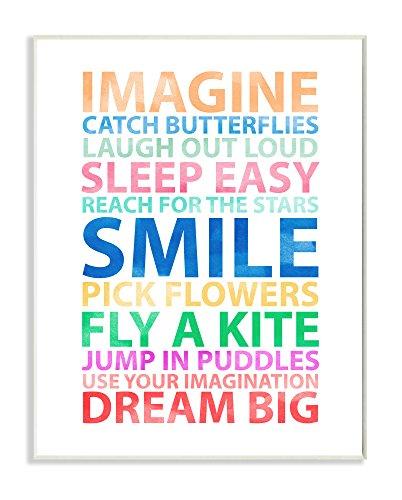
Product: The Kids Room by Stupell "Imagine, Smile, Dream Big" Wall Plaque Art
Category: Baby Products | Nursery | Décor | Wall Décor | Wall Plaques
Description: Design By Susan Newberry Designs.
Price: $22.38
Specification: ProductDimensions:10x15x0.5inches|ItemWeight:2pounds|ShippingWeight:2.4pounds(Viewshippingratesandpolicies)|Manufacturer:StupellIndustries|ASIN:B01E0699M4|Itemmodelnumber:brp-1732_wd_10x15